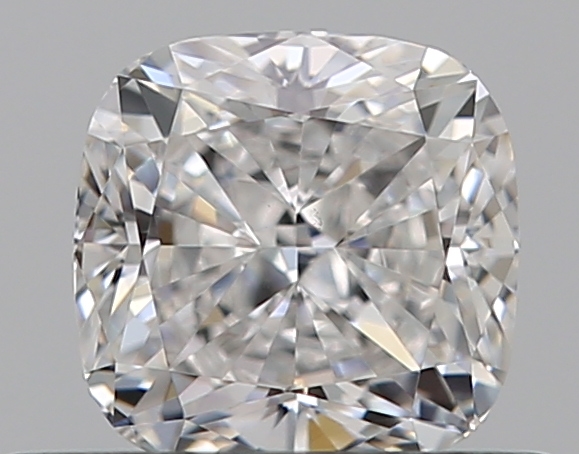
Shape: cushion
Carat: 0.51
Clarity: VS1
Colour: E
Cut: EX
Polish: VG
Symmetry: VG
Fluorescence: N
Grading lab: GIA
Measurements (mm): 4.54 x 4.51 x 2.99